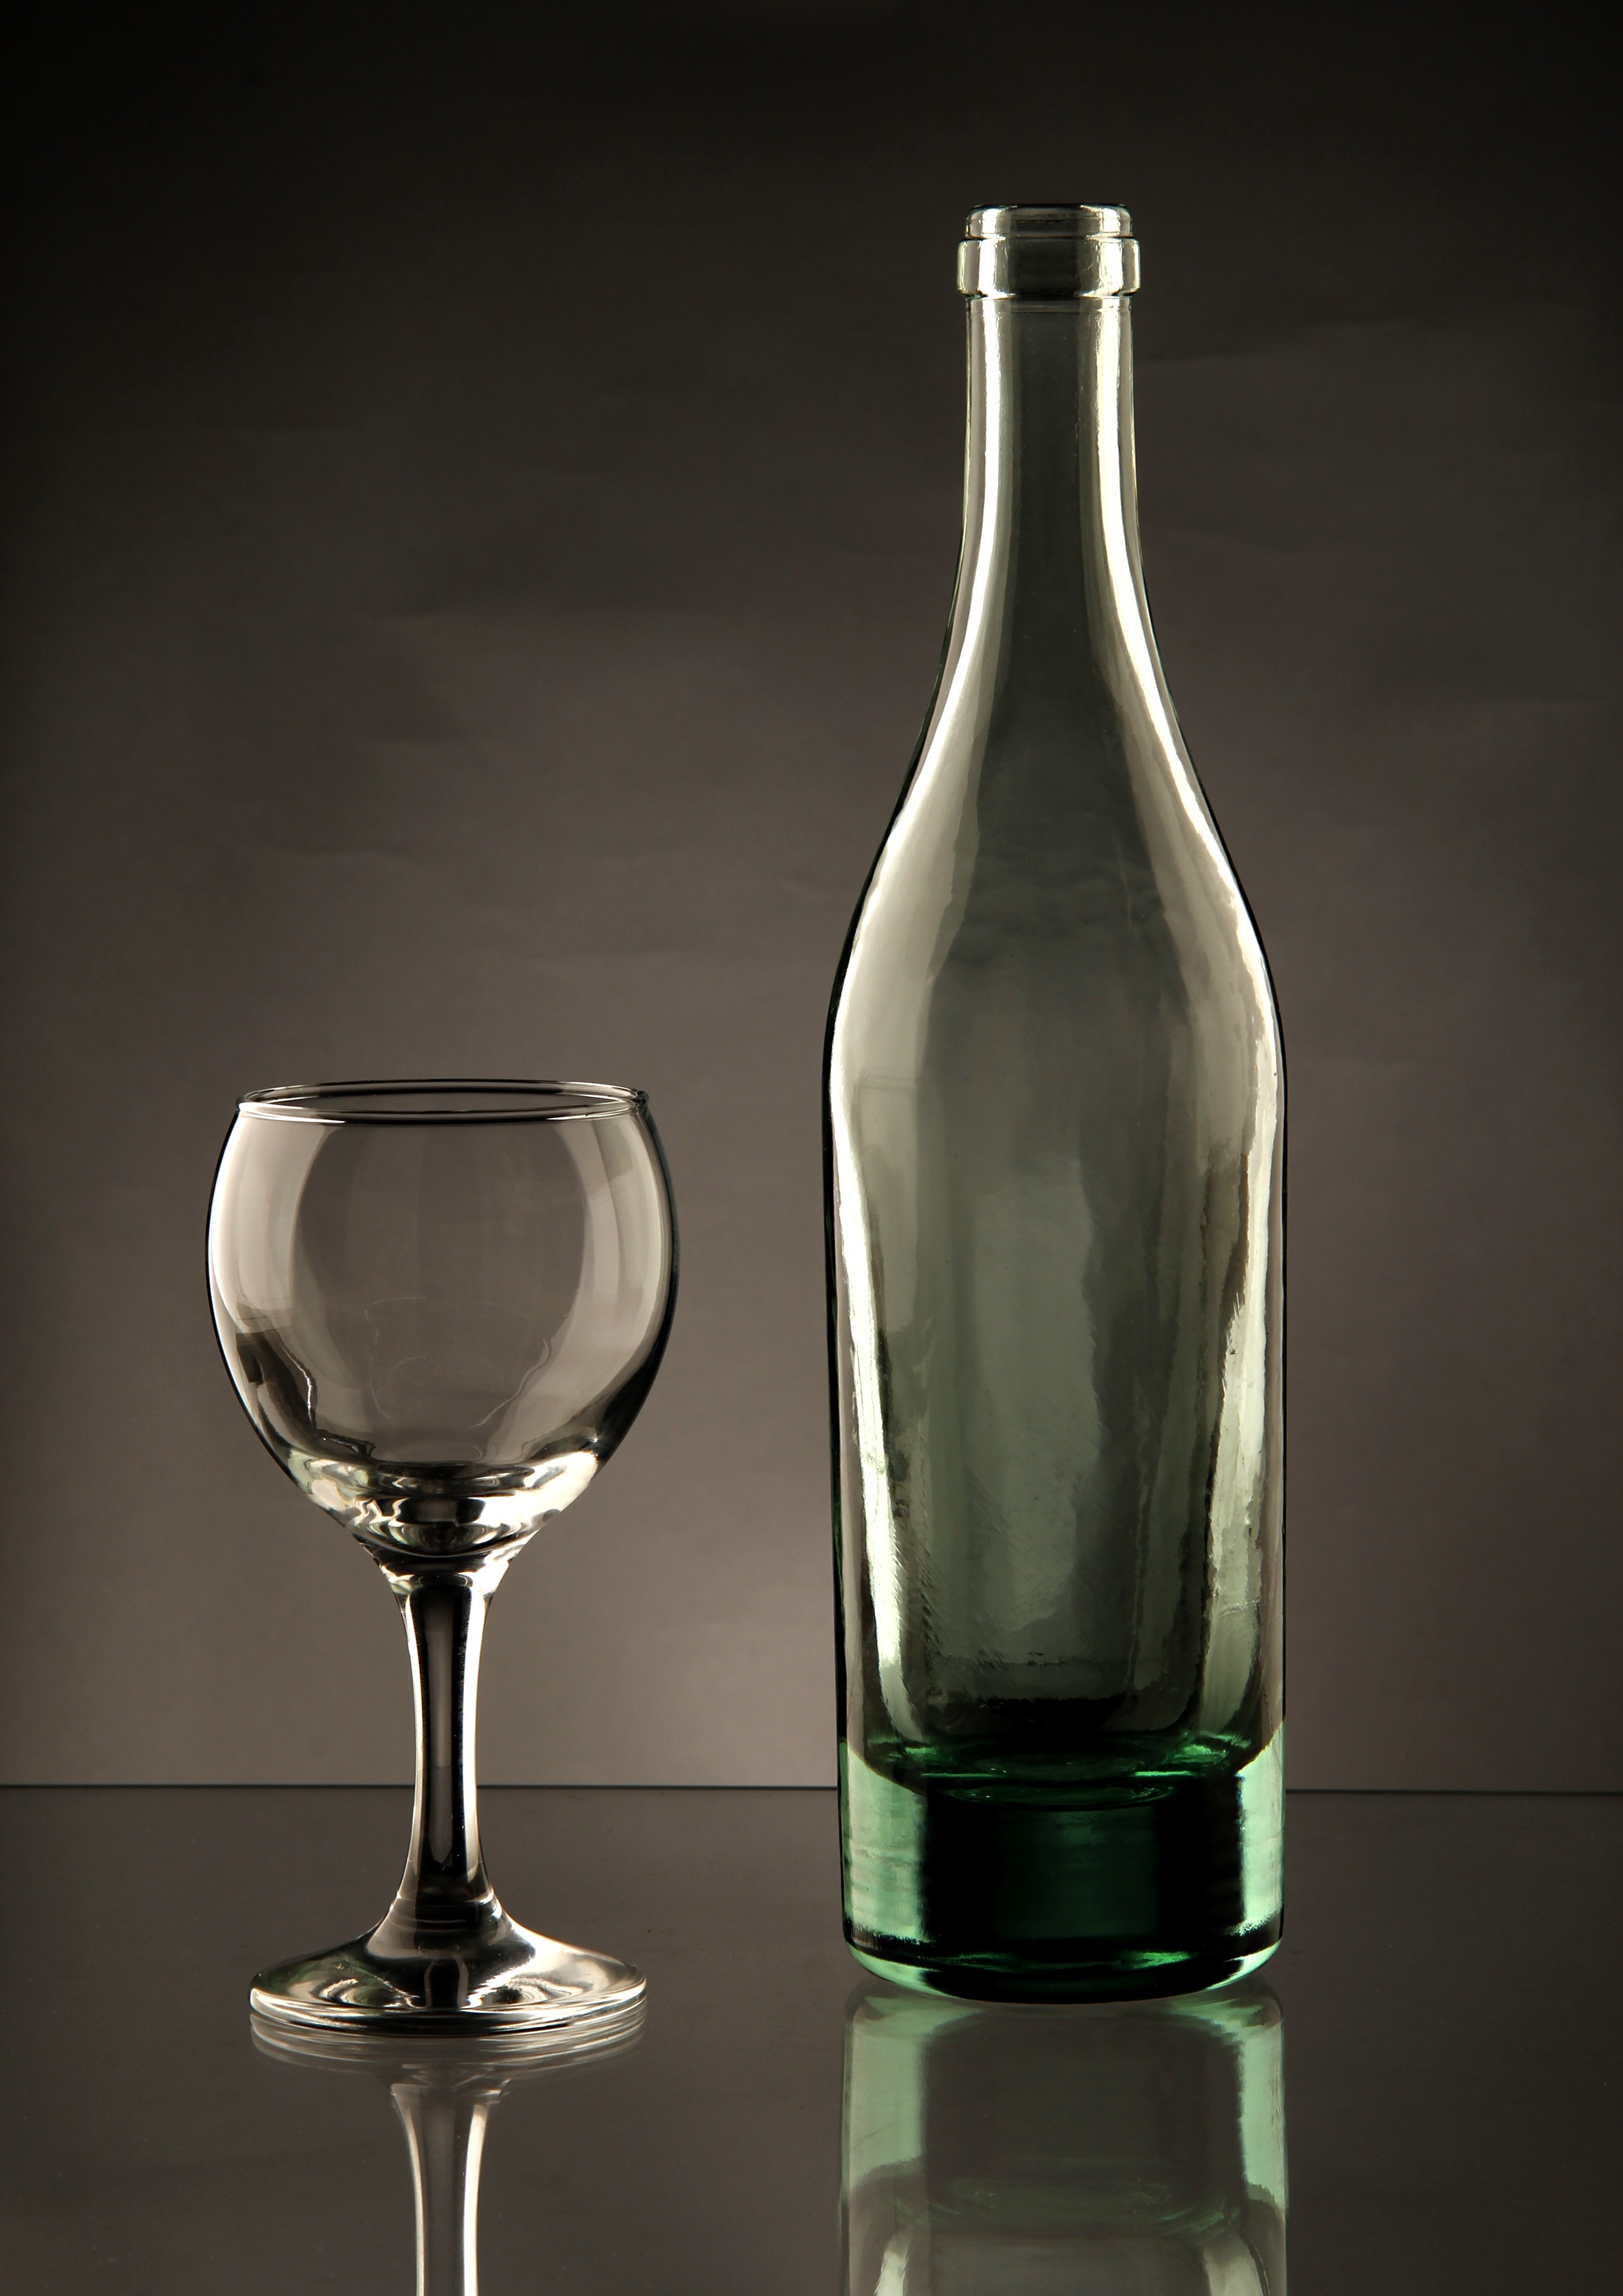
glass, studio, drink, bottle, tableware, material, wine bottle, glass bottle, wine glass, champagne, simplicity, stemware, beer glass, a bottle of, still life photography, distilled beverage, drinkware, champagne stemware